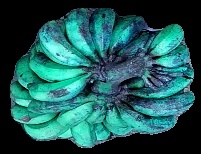
Variety: rasbale
Grade: grade3